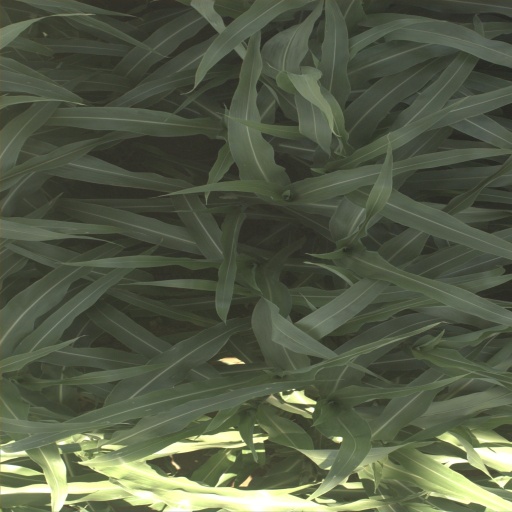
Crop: sorghum